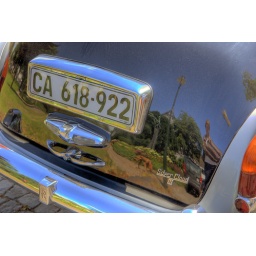
The quick brown dog jumps over the silver cloud